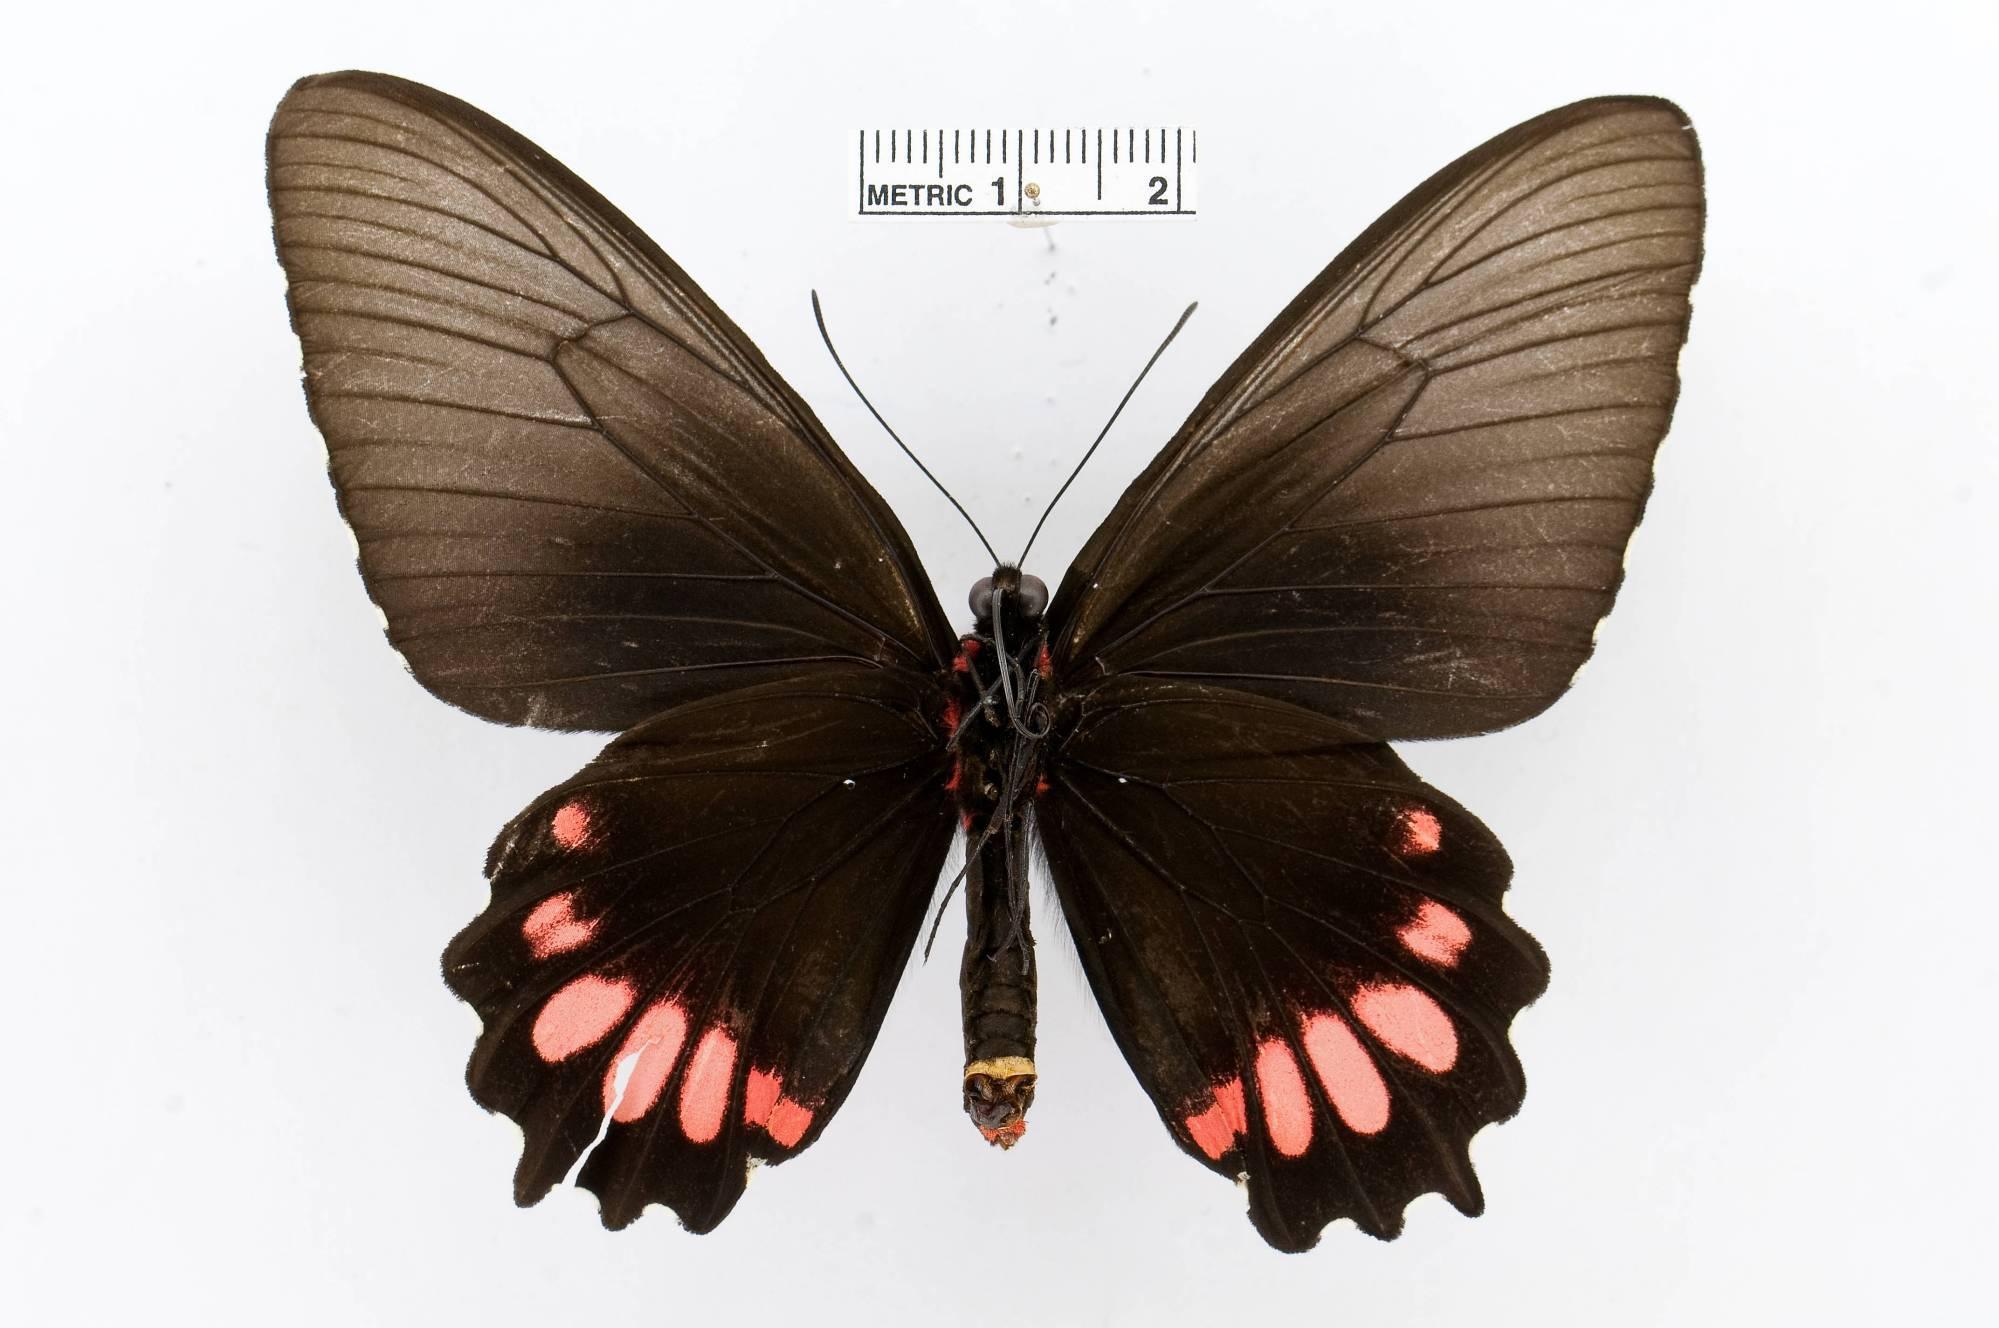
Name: Parides orellana
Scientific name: Parides orellana
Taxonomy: Animalia, Arthropoda, Insecta, Lepidoptera, Papilionidae, Papilioninae
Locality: San Carlos, [Not Stated], Amazonas, Venezuela
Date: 5 Mar 1984